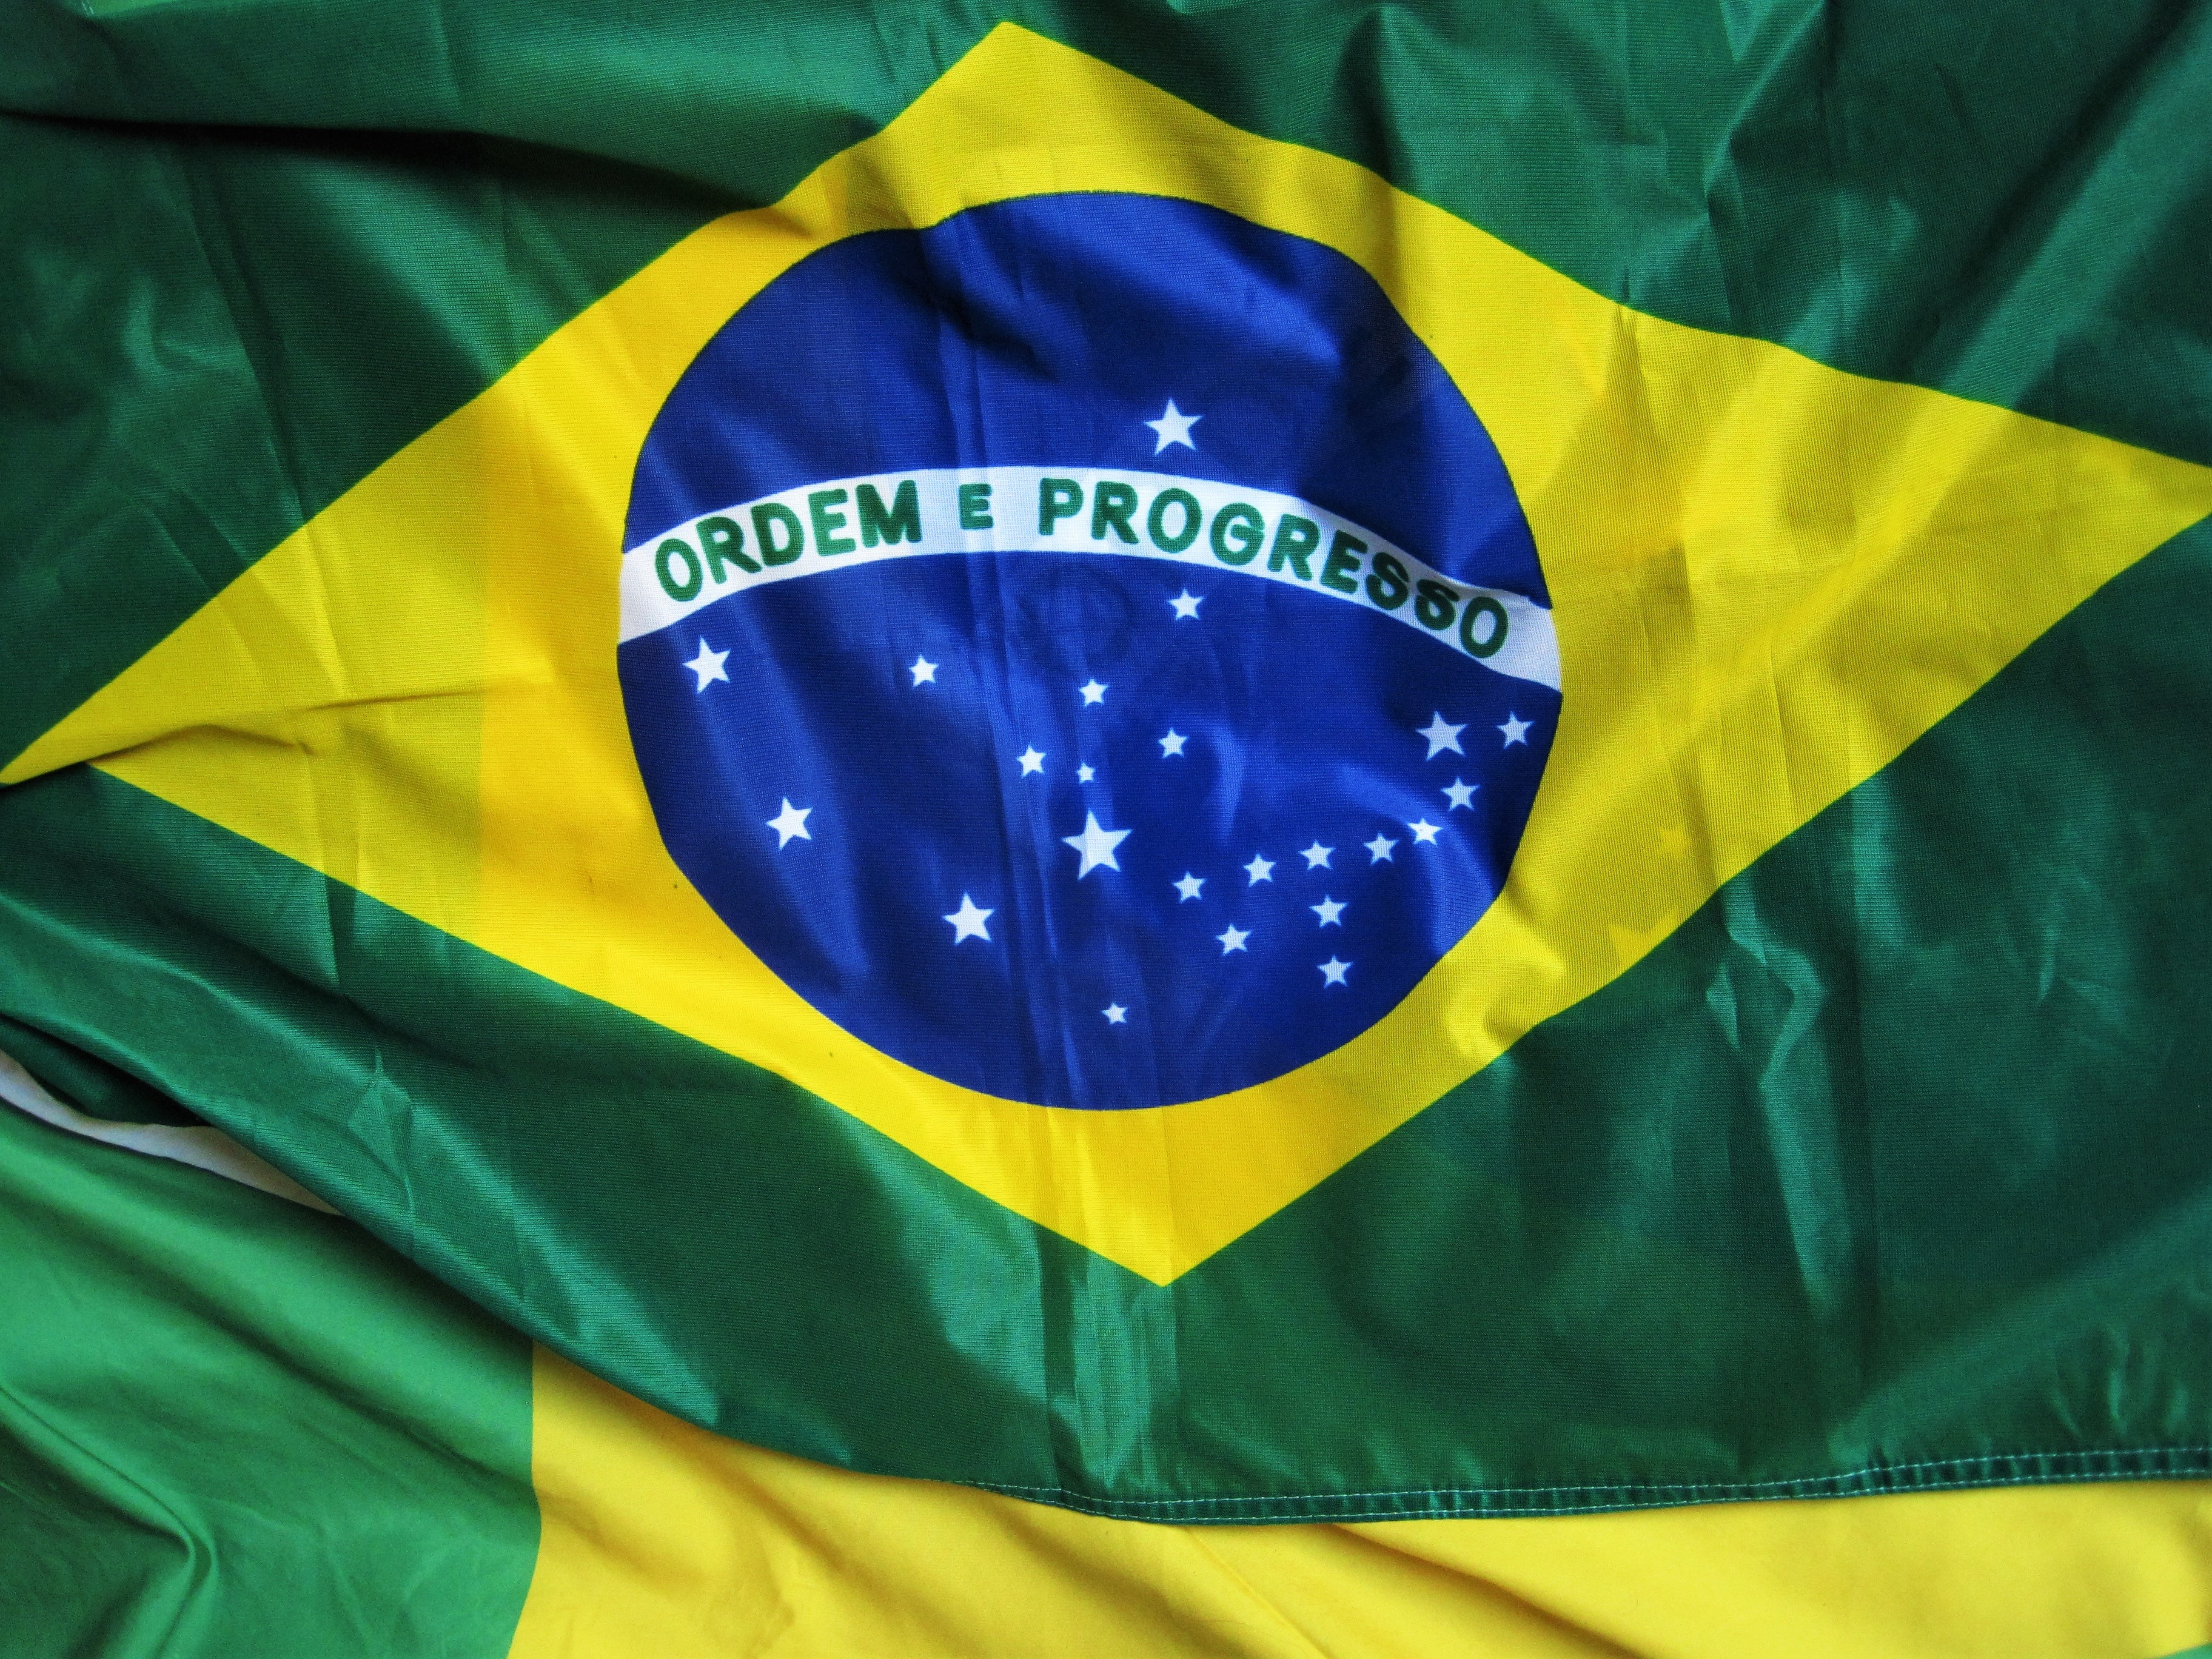
decoration, green, color, flag, blue, yellow, national flag, brazil, national colours, landesfarben, brazilian flag, ordem e progresso, olympiad in brasil, green blue yellow, soccer fan articles, flag of the united states